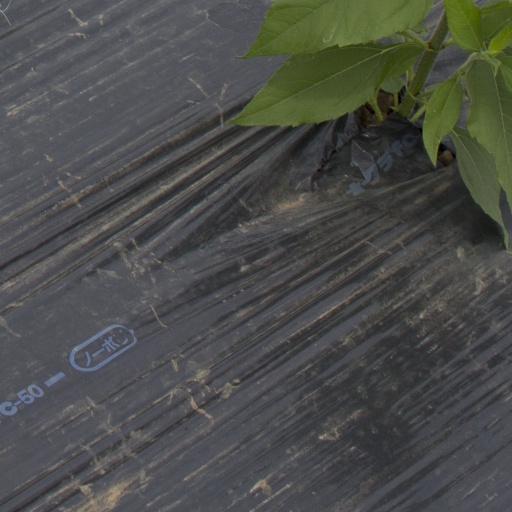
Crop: Jerusalem artichoke